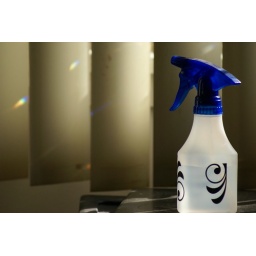
I was just fascinated by the water bottle and the little rainbows.